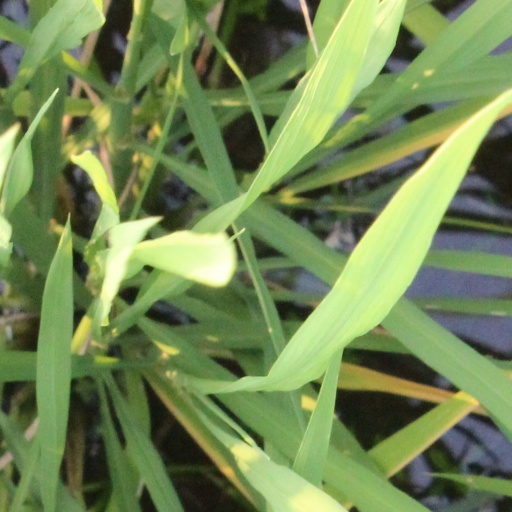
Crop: rice